Haugerud, Oslo

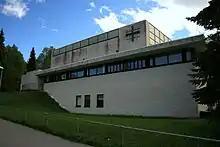
Haugerud Church

Haugerud is a neighborhood in the borough of Alna in Oslo, Norway.